Yuen Tsuen Ancient Trail

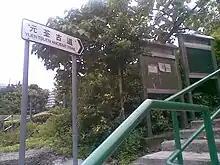
Yuen Tsuen Ancient Trail at Chai Wan Kok

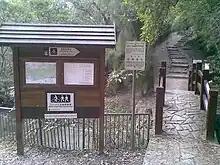
Yuen Tsuen Ancient Trail near Kat Hing Bridge, Tai Lam Chung

Yuen Tsuen Ancient Trail, also known as Yuen Tsuen Traditional Footpath, is a trail linking Yuen Long and Tsuen Wan in the New Territories of Hong Kong. The trail was the major trail for travelling between two major towns for villages trading their necessaries before the completion of Castle Peak Road.